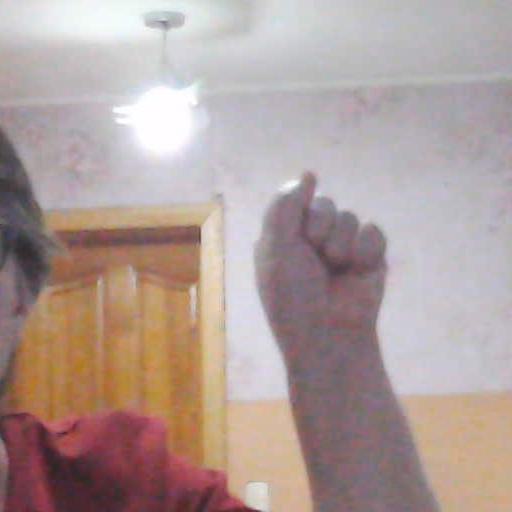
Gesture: fist